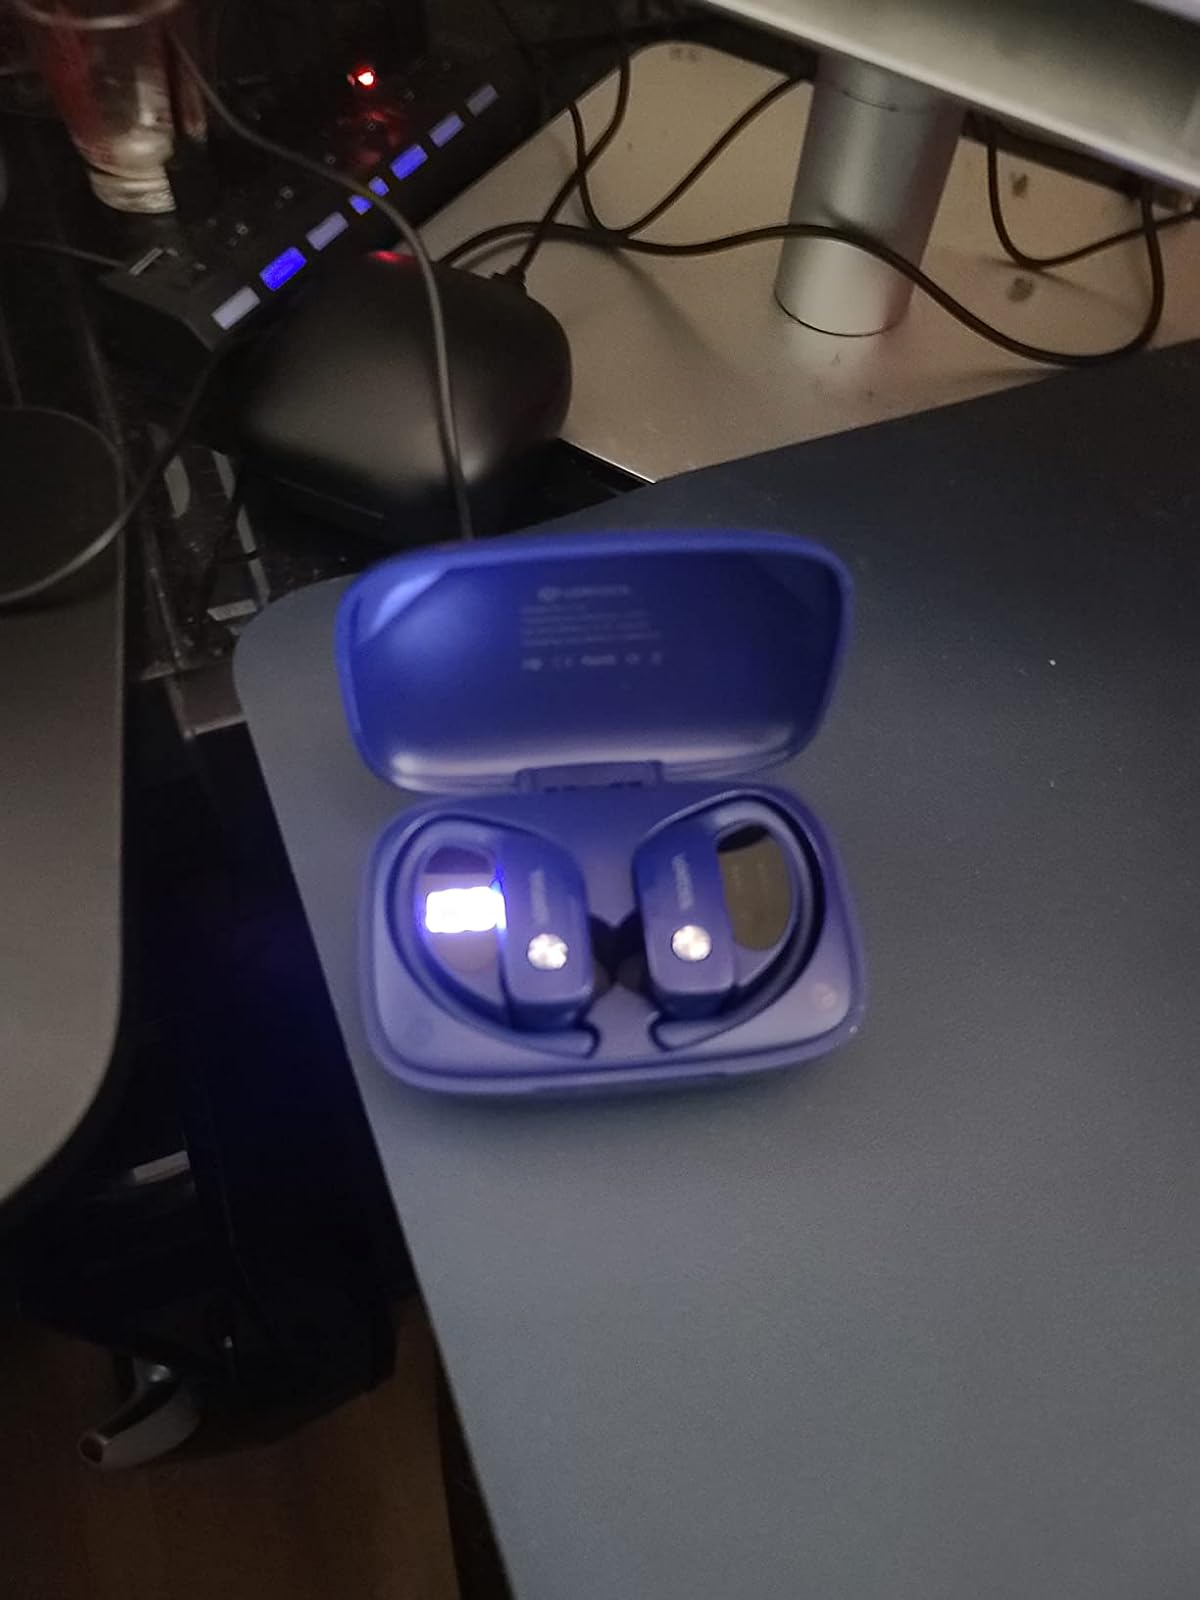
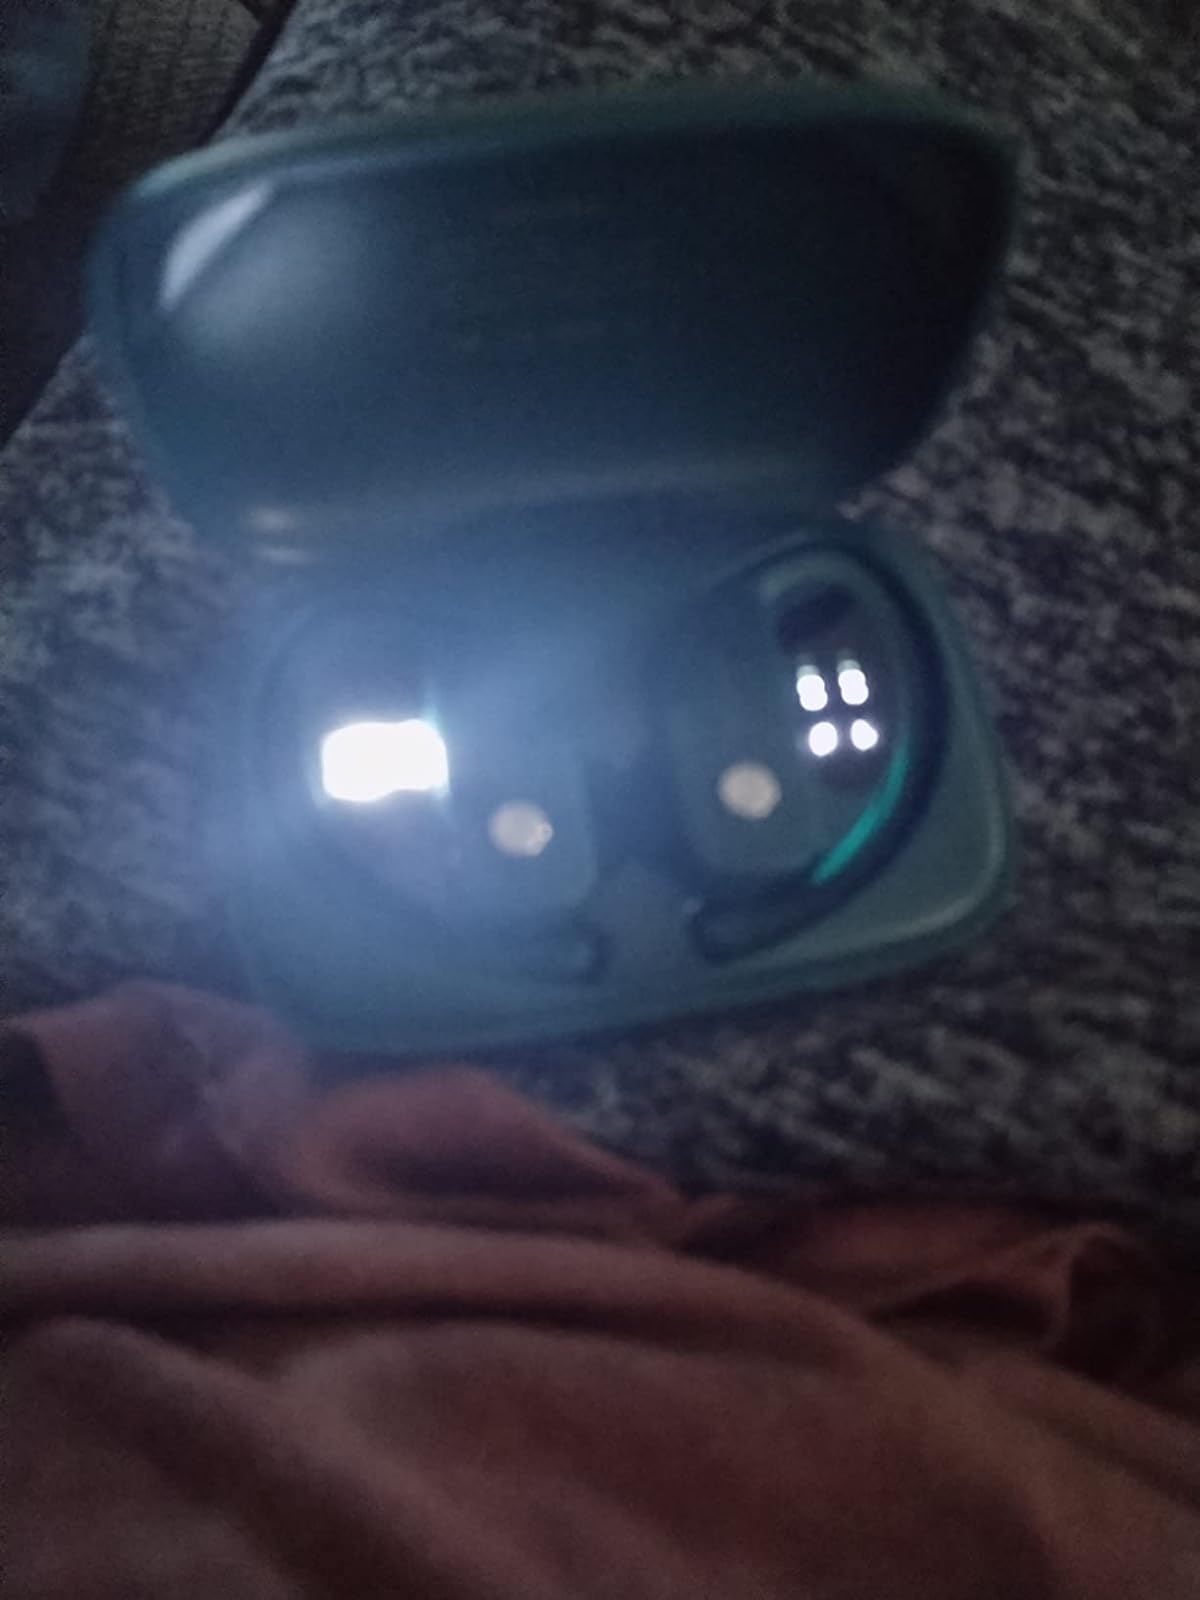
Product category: earbuds
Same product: no